Tinsel

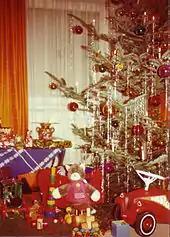
A Christmas tree decorated with dangling strands of lametta.

By the early 20th century, manufacturing advances allowed cheap aluminium-based tinsel, and until World War I, France was the world leader in its manufacture. Production was curtailed during the First World War as a result of wartime demand for copper.